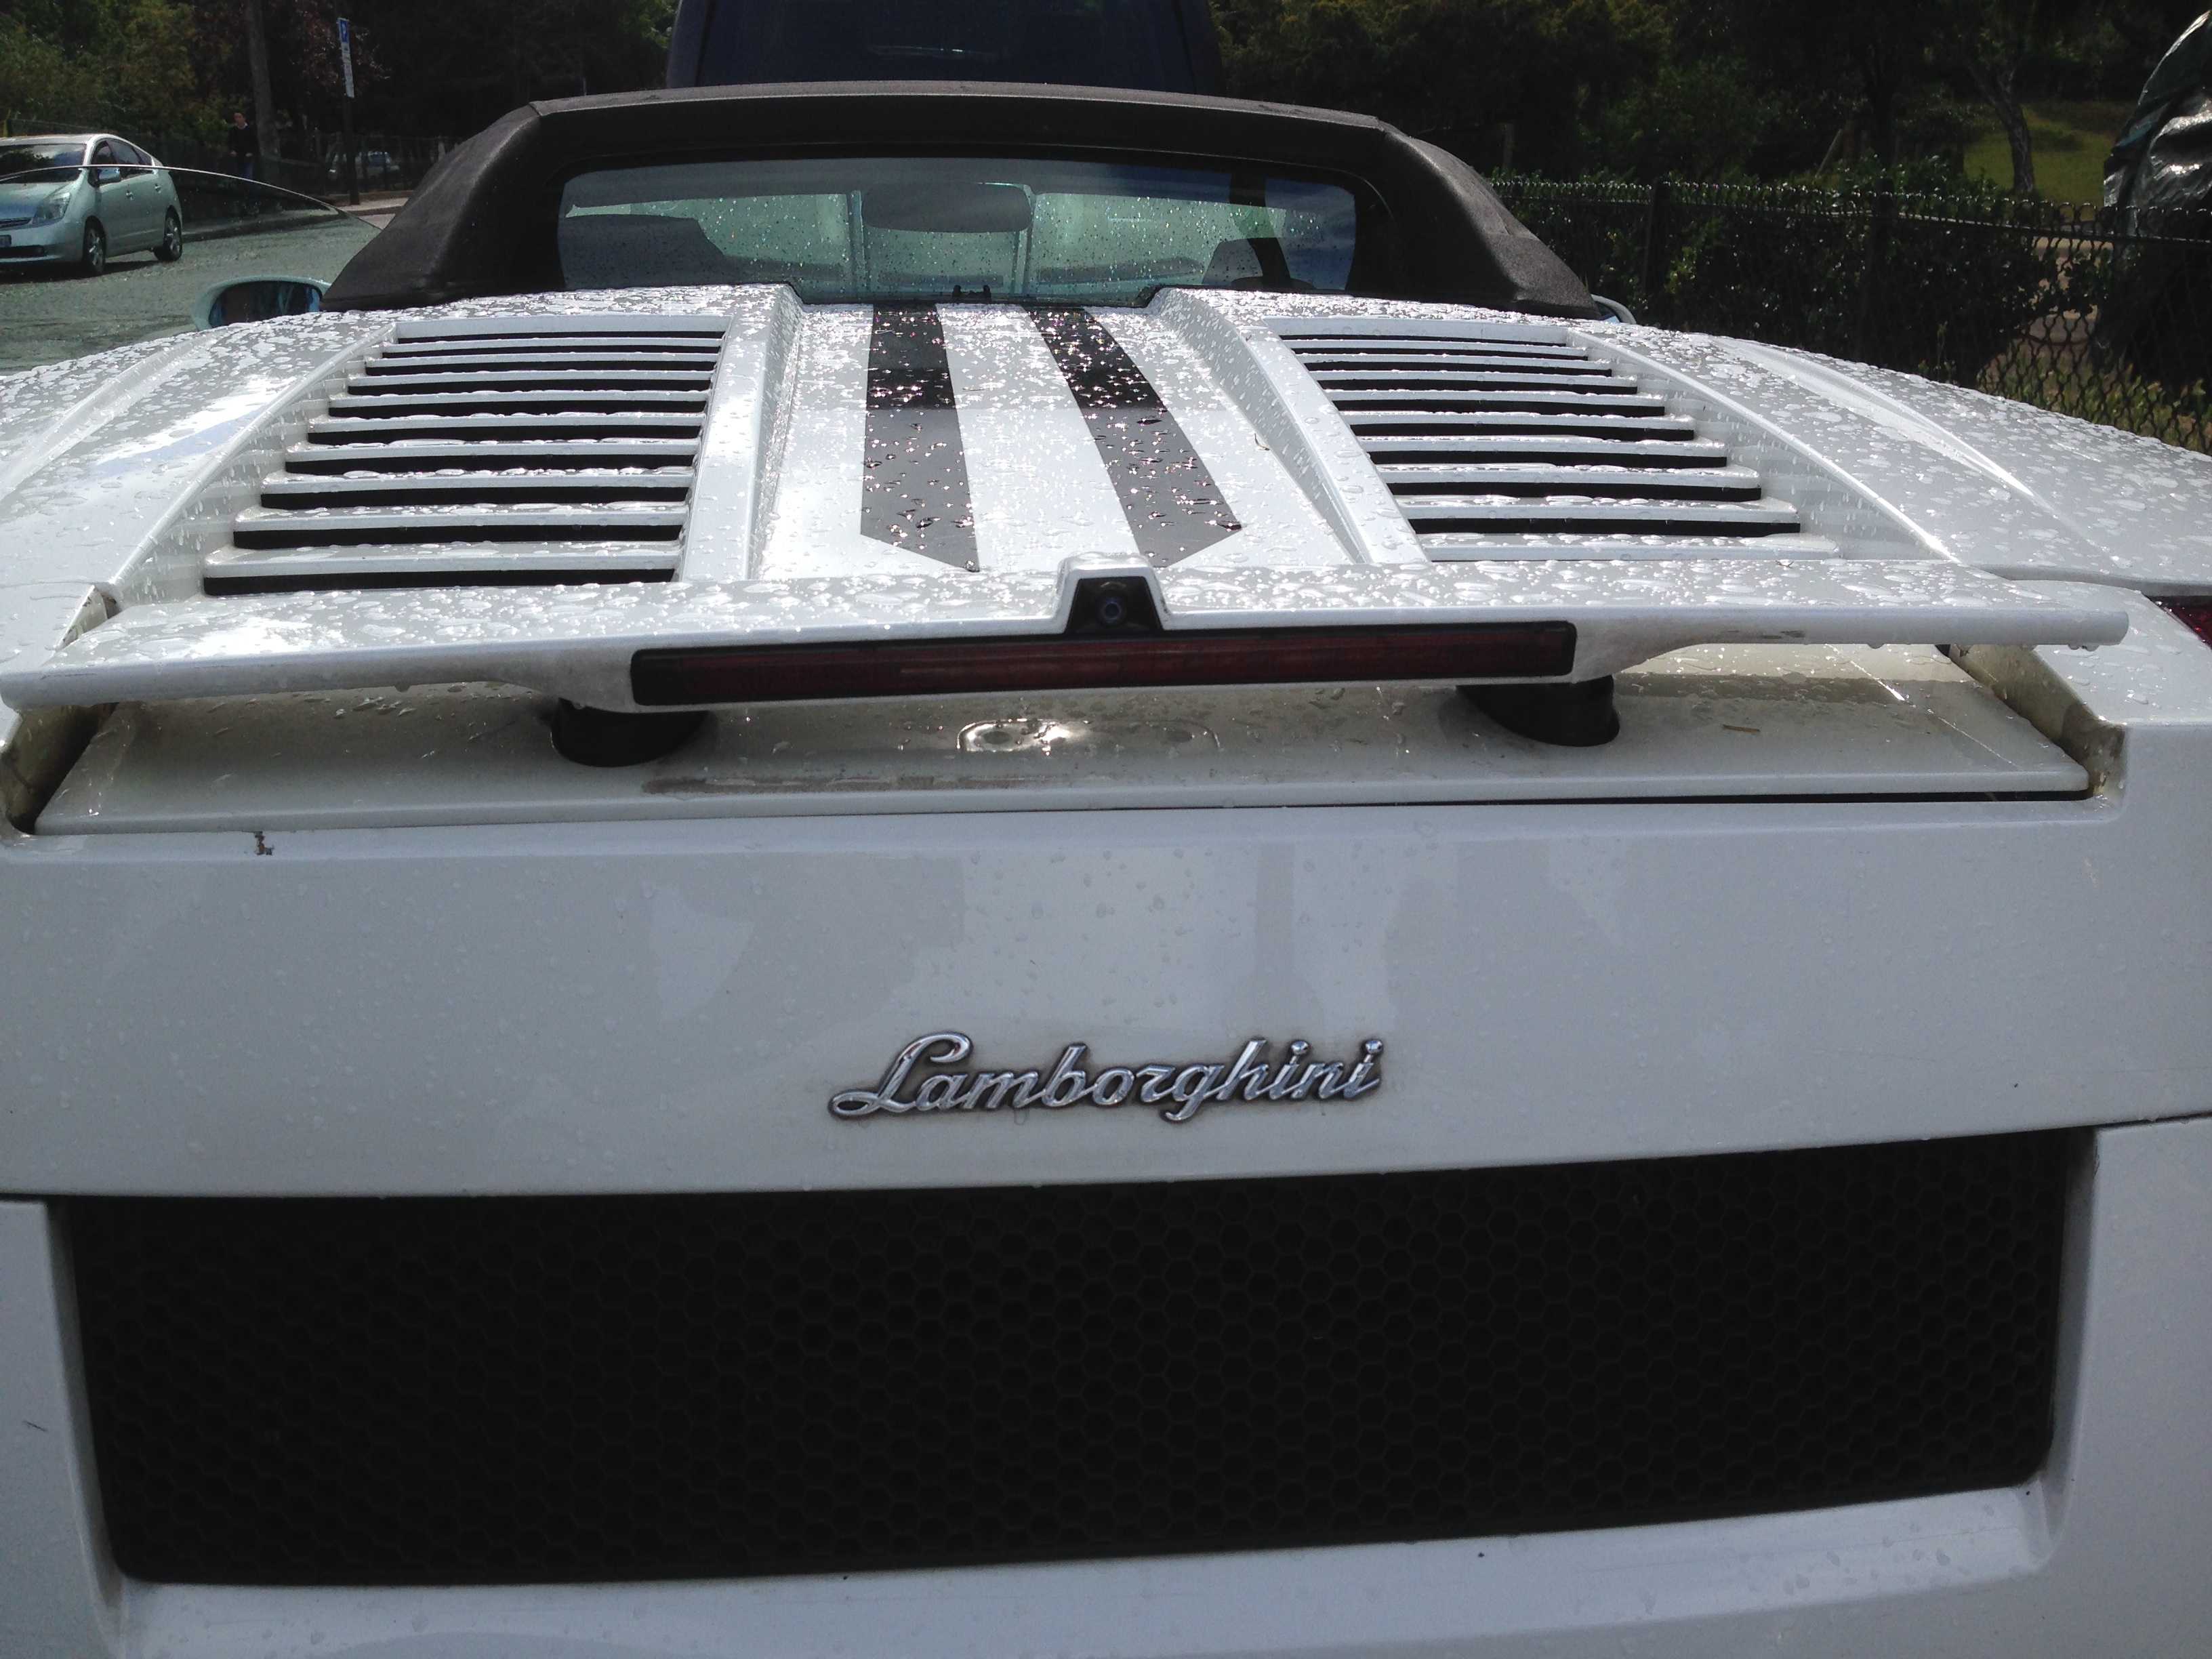
supercars, hood, supercar, vehicle, car, automotive exterior, performance car, sports car